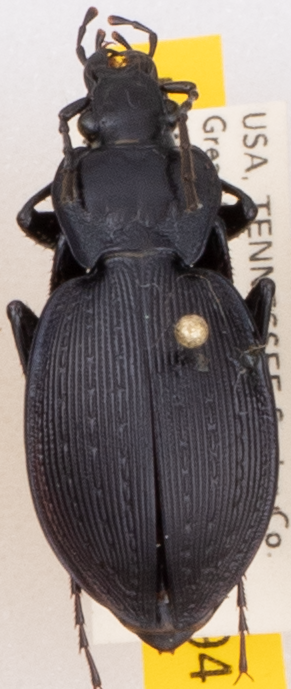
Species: Carabus goryi
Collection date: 2021-06-08
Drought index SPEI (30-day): -0.42
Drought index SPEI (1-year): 0.63
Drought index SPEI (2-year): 2.09